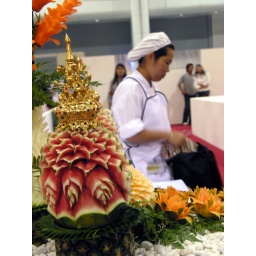
Girl artist in apron and hat with carved watermelon capped with Thai crown at food expo in Bangkok.